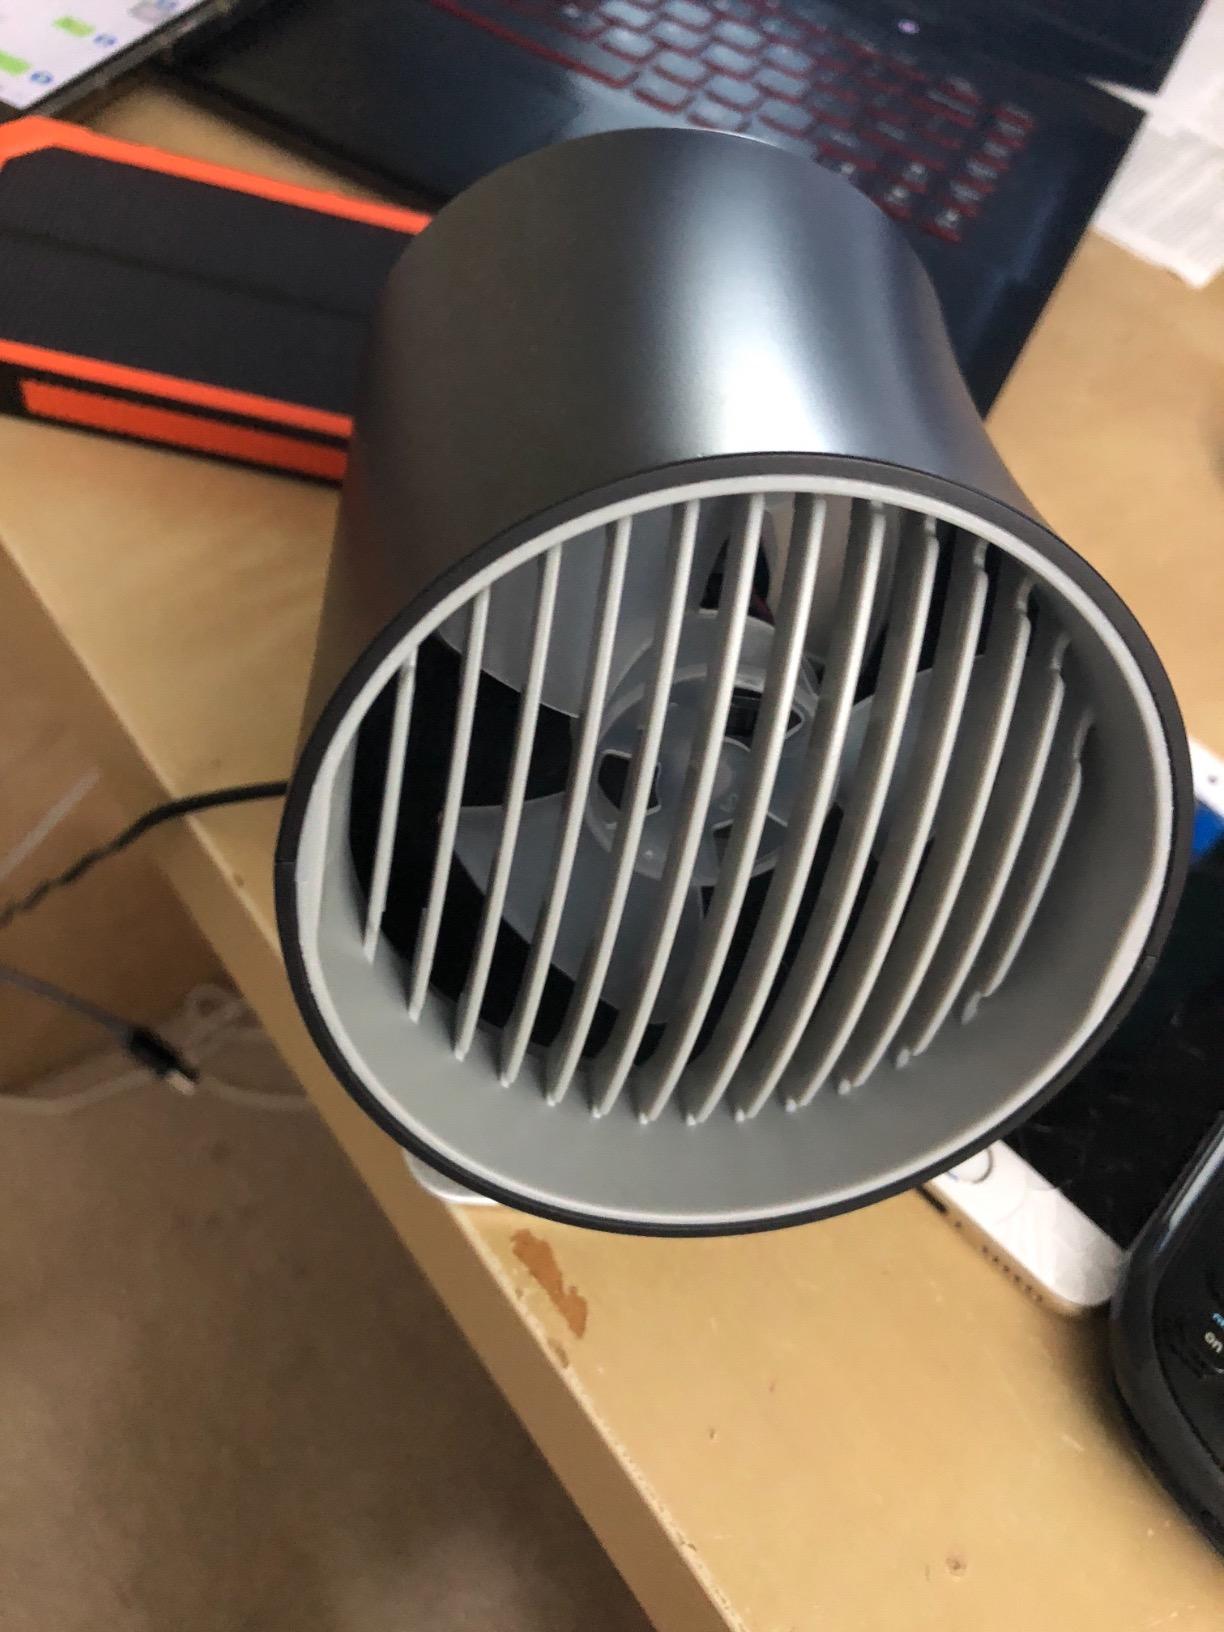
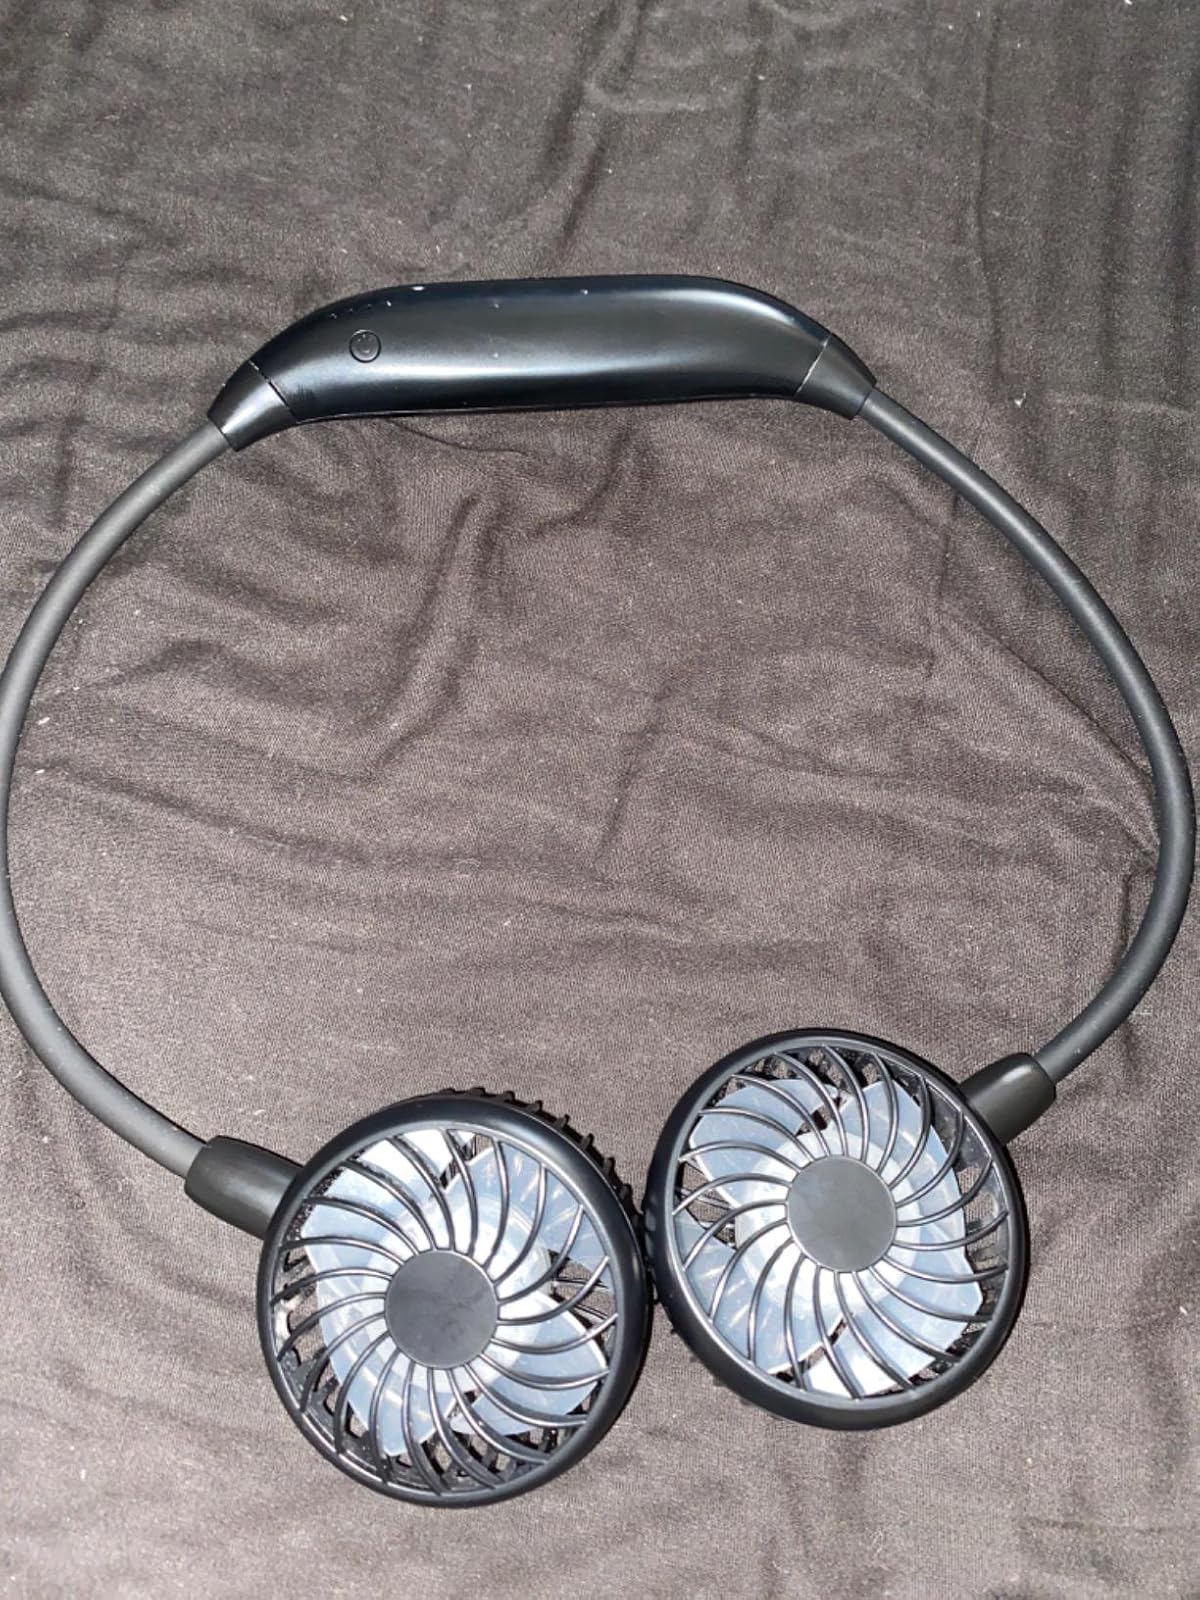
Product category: fan
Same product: no